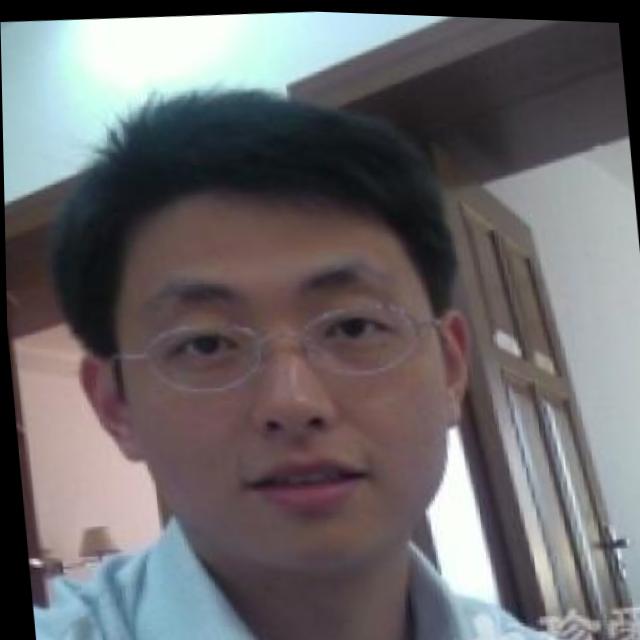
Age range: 21-44